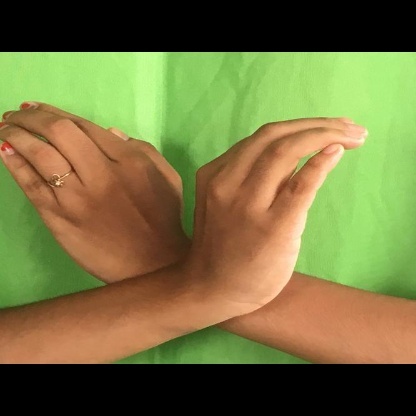
Mudra: Nagabandha